Caldwell Jones

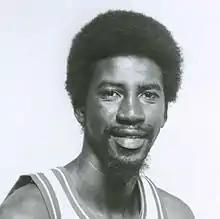

Caldwell "Pops" Jones Jr. (August 4, 1950 – September 21, 2014) was an American professional basketball player.